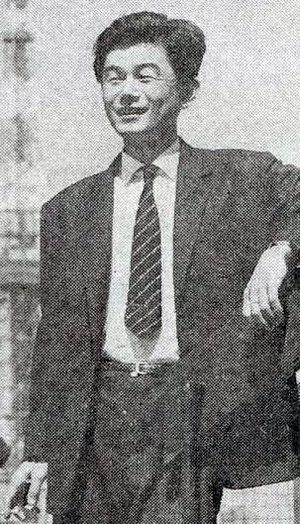
Shin'ichi Hoshi, né le 6 septembre 1926 à Tokyo et mort le 30 décembre 1997 à Tokyo, est un auteur de science-fiction et nouvelliste japonais. Il est surtout connu pour ses micronouvelles de science-fiction, souvent pas plus longues que trois ou quatre pages, dont il a écrit plus de mille. Il a également écrit des romans policiers et a remporté le prix des auteurs japonais de romans policiers pour Mōsō Ginkō en 1968.